Montaut-les-Créneaux

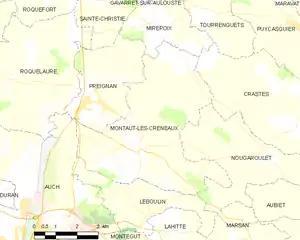
Montaut-les-Créneaux and its surrounding communes

Montaut is an old fortified village (or castelnau in Gascony. In the 14th and 15th centuries, the lords of Montaut were also barons of Corrensaguet. In 1821, Montaut absorbed most of the old parish of Biane, located in the northeast, on the edge of the commune of Mirepoix to which it was formerly attached. All that remains is the Sainte-Catherine church and a dovecote, which was part of the castle which is now ruined.